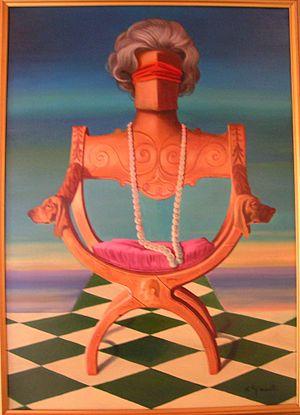
Peinture de William Girometti, peintre italien, titre: ""Portrait d'une dame inconnue"", 1972, peinture à l'huile, cm. 50x70, le tableau appartient à sa fille.